Daniel van den Dyck

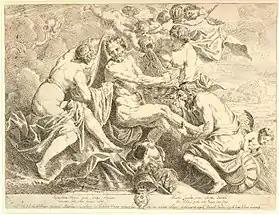
"Deification of Aeneas by nymphs and cupids"

One of his key works, a "Martyrdom of St. Lawrence" hangs in the Church of Madonna dell'Orto in Venice, which was frequented by the Flemish community residing in the Republic. This work shows the influence of Rubens in its sensuality and that of Anthony van Dyck in the livid tonality and the smooth and thin application of the paint. He is known to have created more altarpieces as well as portraits during his stay in Venice. Marco Boschini mentions in his "Le ricche minere della pittura veneziana" of 1674 a "Portrait of three lawyers" including Giovan Francesco Loredano (still alive) by van den Dyck as being kept at the Doge's Palace in Venice.